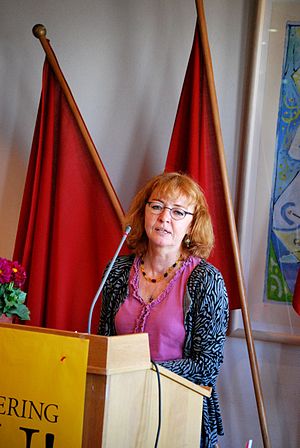
Pernille Frahm
Pernille Frahm taler til 3F Industris 1. maj-arrangement i Glostrup 2011.
Pernille Frahm taler til SF Glostrups 1. maj-arrangement 2011.
Pernille Maria Frahm er en dansk lærer og tidligere medlem af Folketinget og Europa-Parlamentet, valgt for Socialistisk Folkeparti.